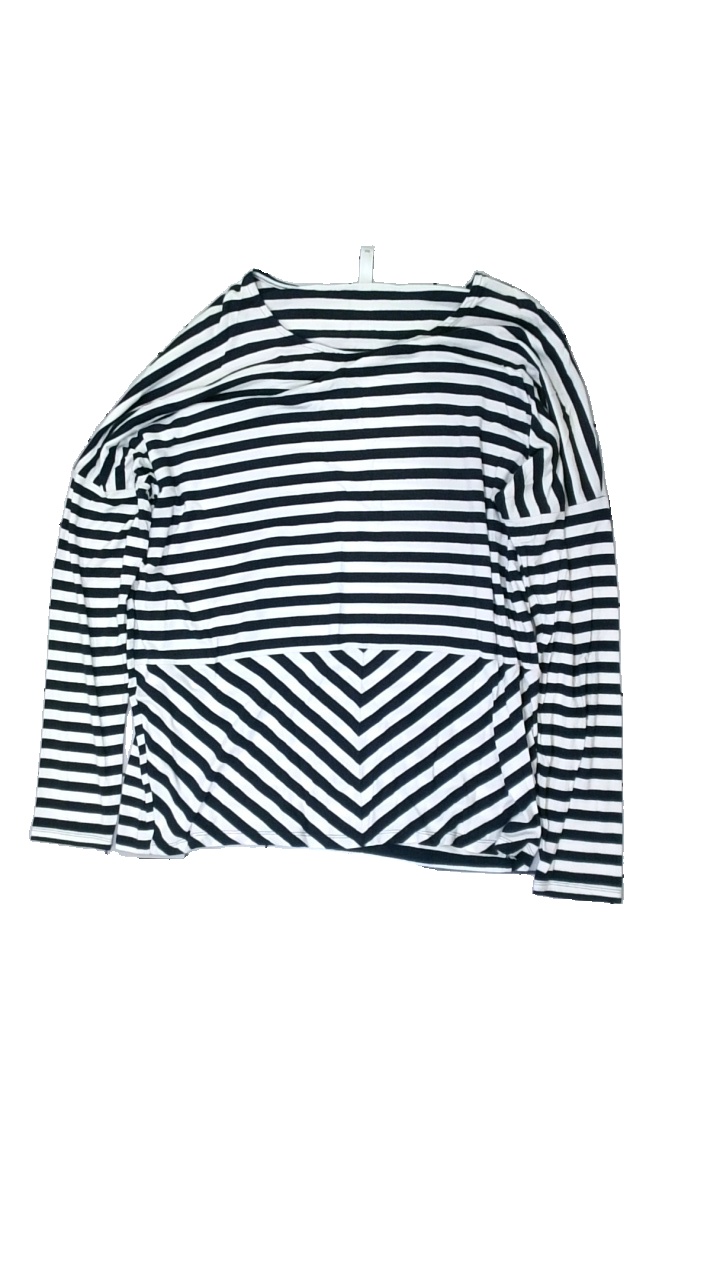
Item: Top (Ladies)
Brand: Soya/soyaconcept
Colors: Blue, White
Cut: C-collar
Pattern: Striped
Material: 100% Viscose
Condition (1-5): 5
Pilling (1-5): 5
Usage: Reuse
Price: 50-100